Kala namak

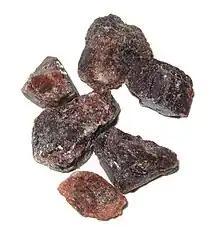
Large pieces of Kala Namak

Kala namak or black salt is a kiln-fired rock salt with a sulphurous, pungent smell used mainly in the countries of South Asia like Nepal and India. It is also known as "Himalayan black salt", "Sulemani namak", "bit noon", "bire noon", "bit loona", "bit lobon", "kala loon", "sanchal", "kala meeth", "guma loon", or "pada loon", and is manufactured from the salts mined in the regions surrounding the Himalayas.